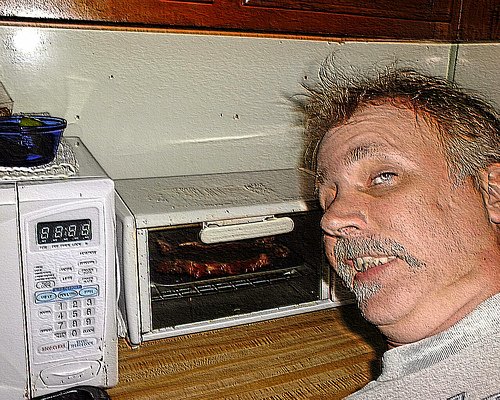
user: Given an image and a question. Answer the question in a short answer. Question: What kitchen appliances are shown in the picture? Short Answer:
assistant: microwave